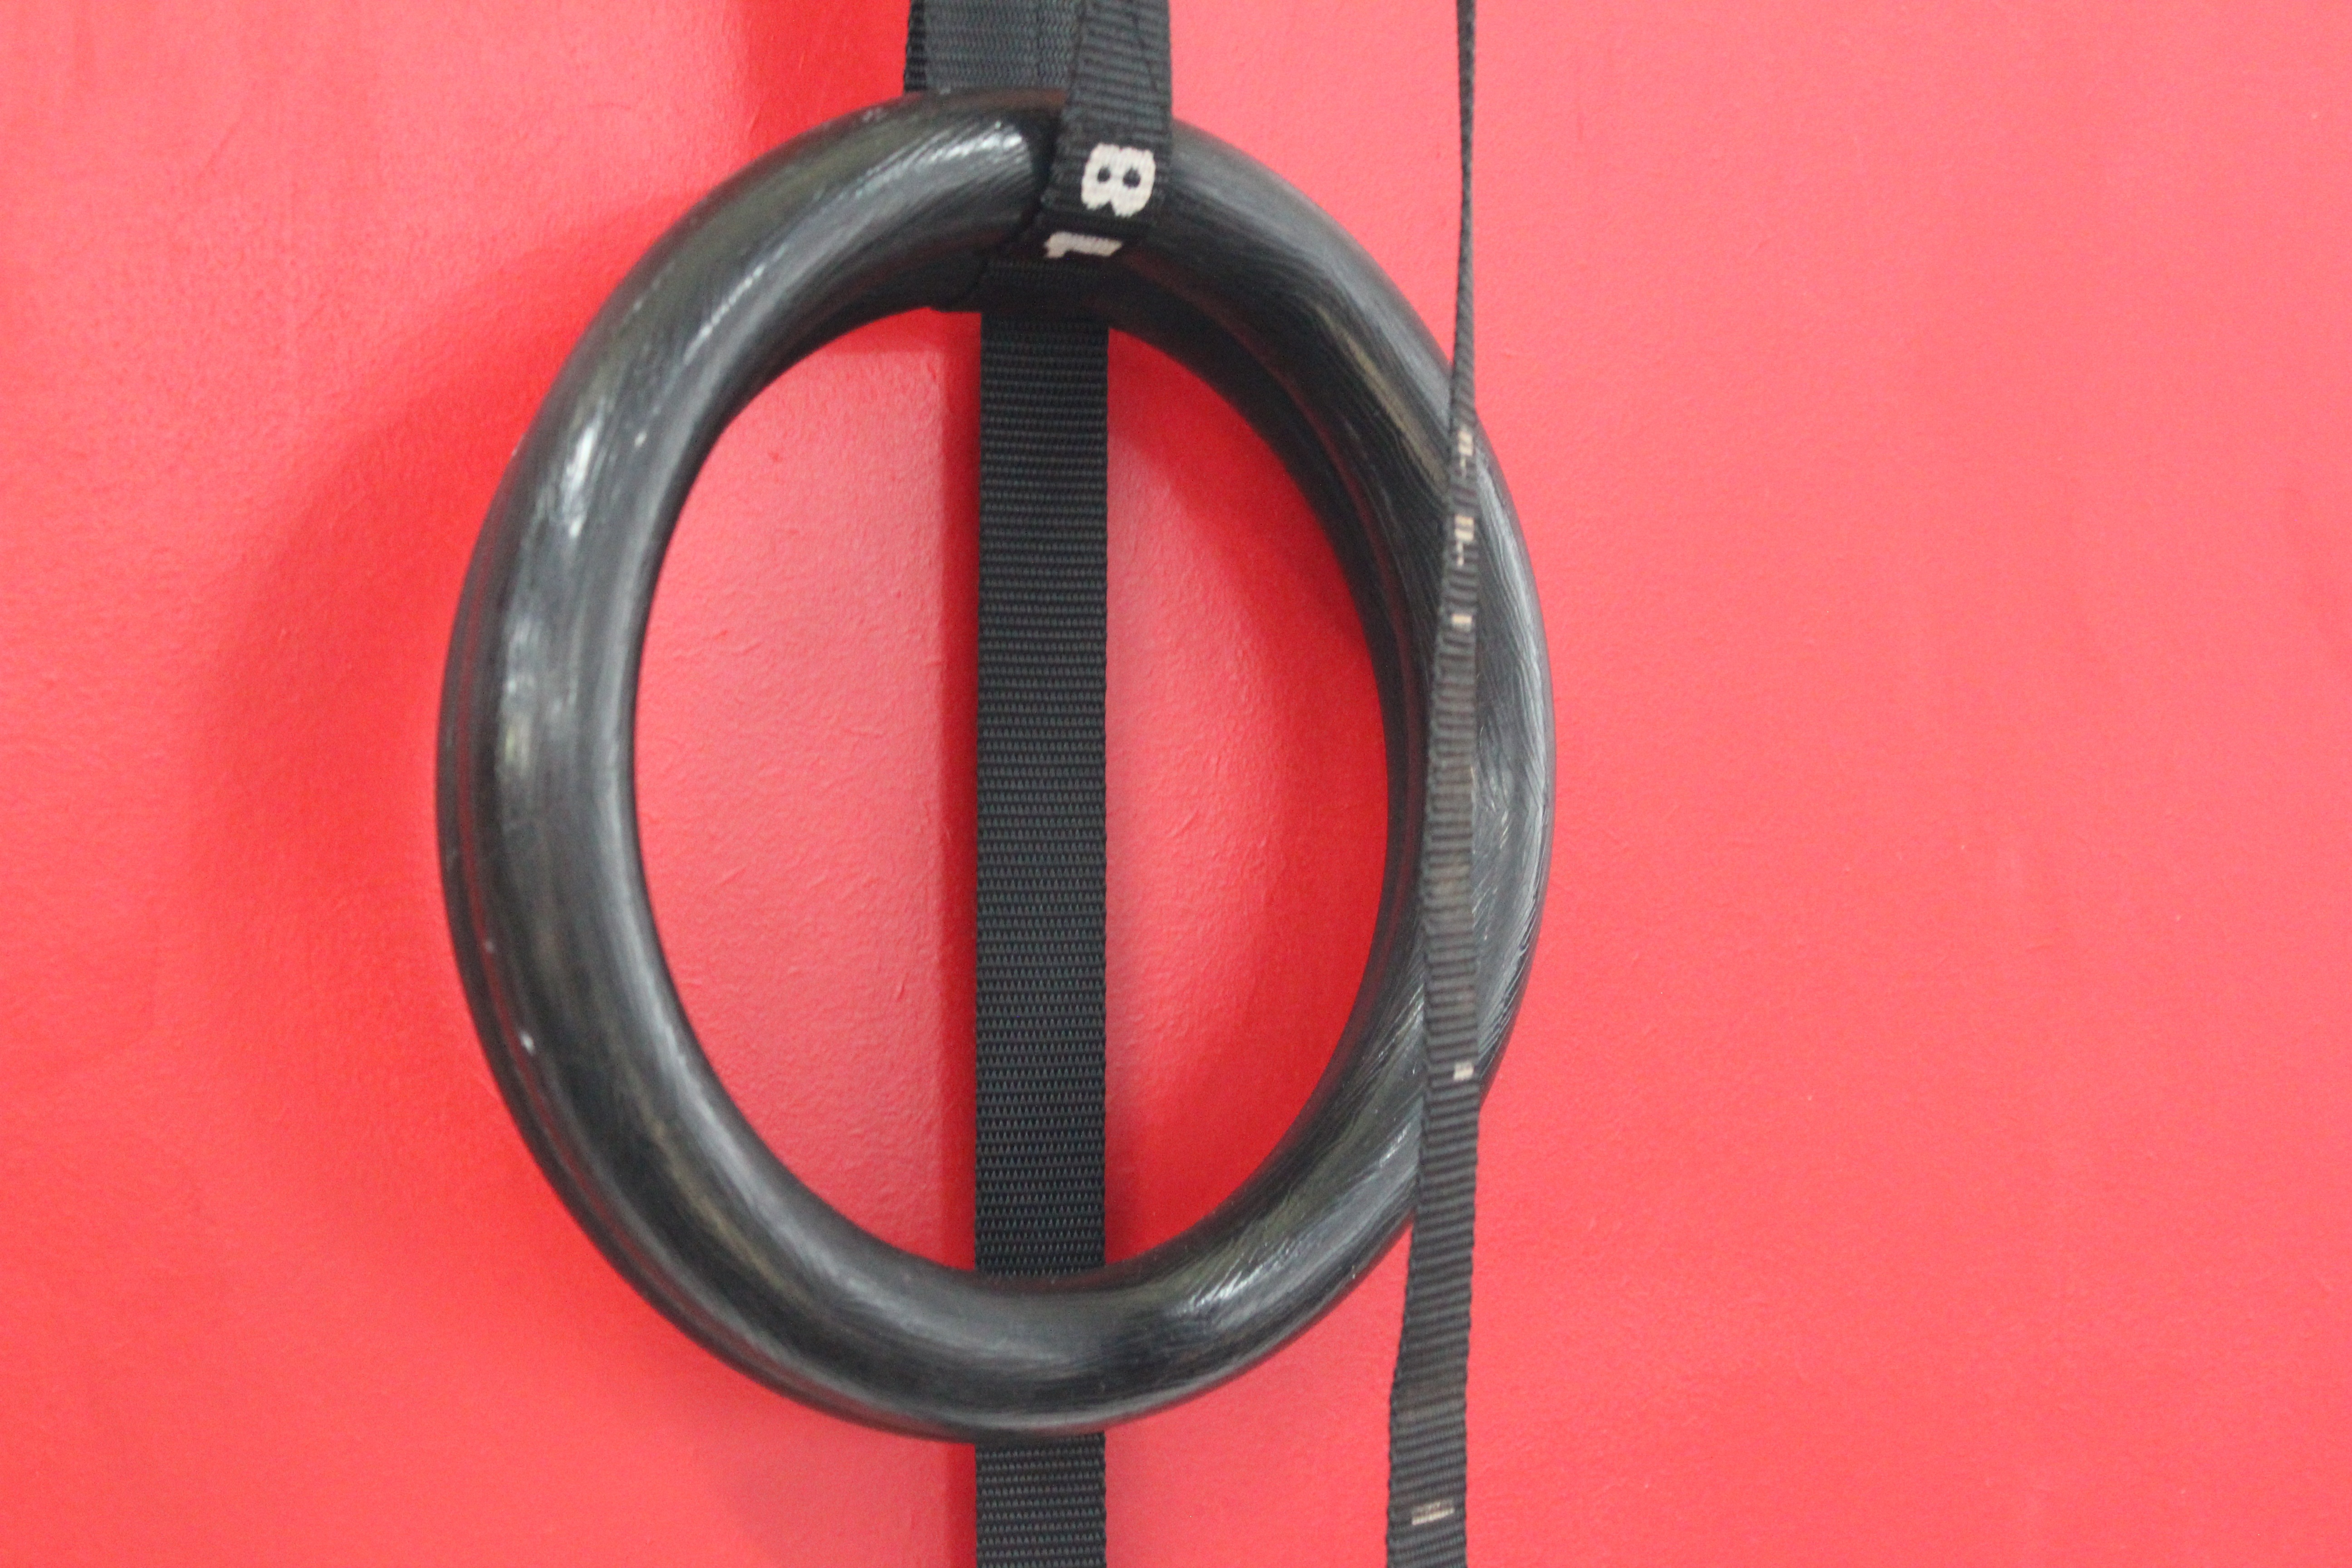
rein, steering wheel, movement, sports equipment, rings, gymnastics, gymnastic rings